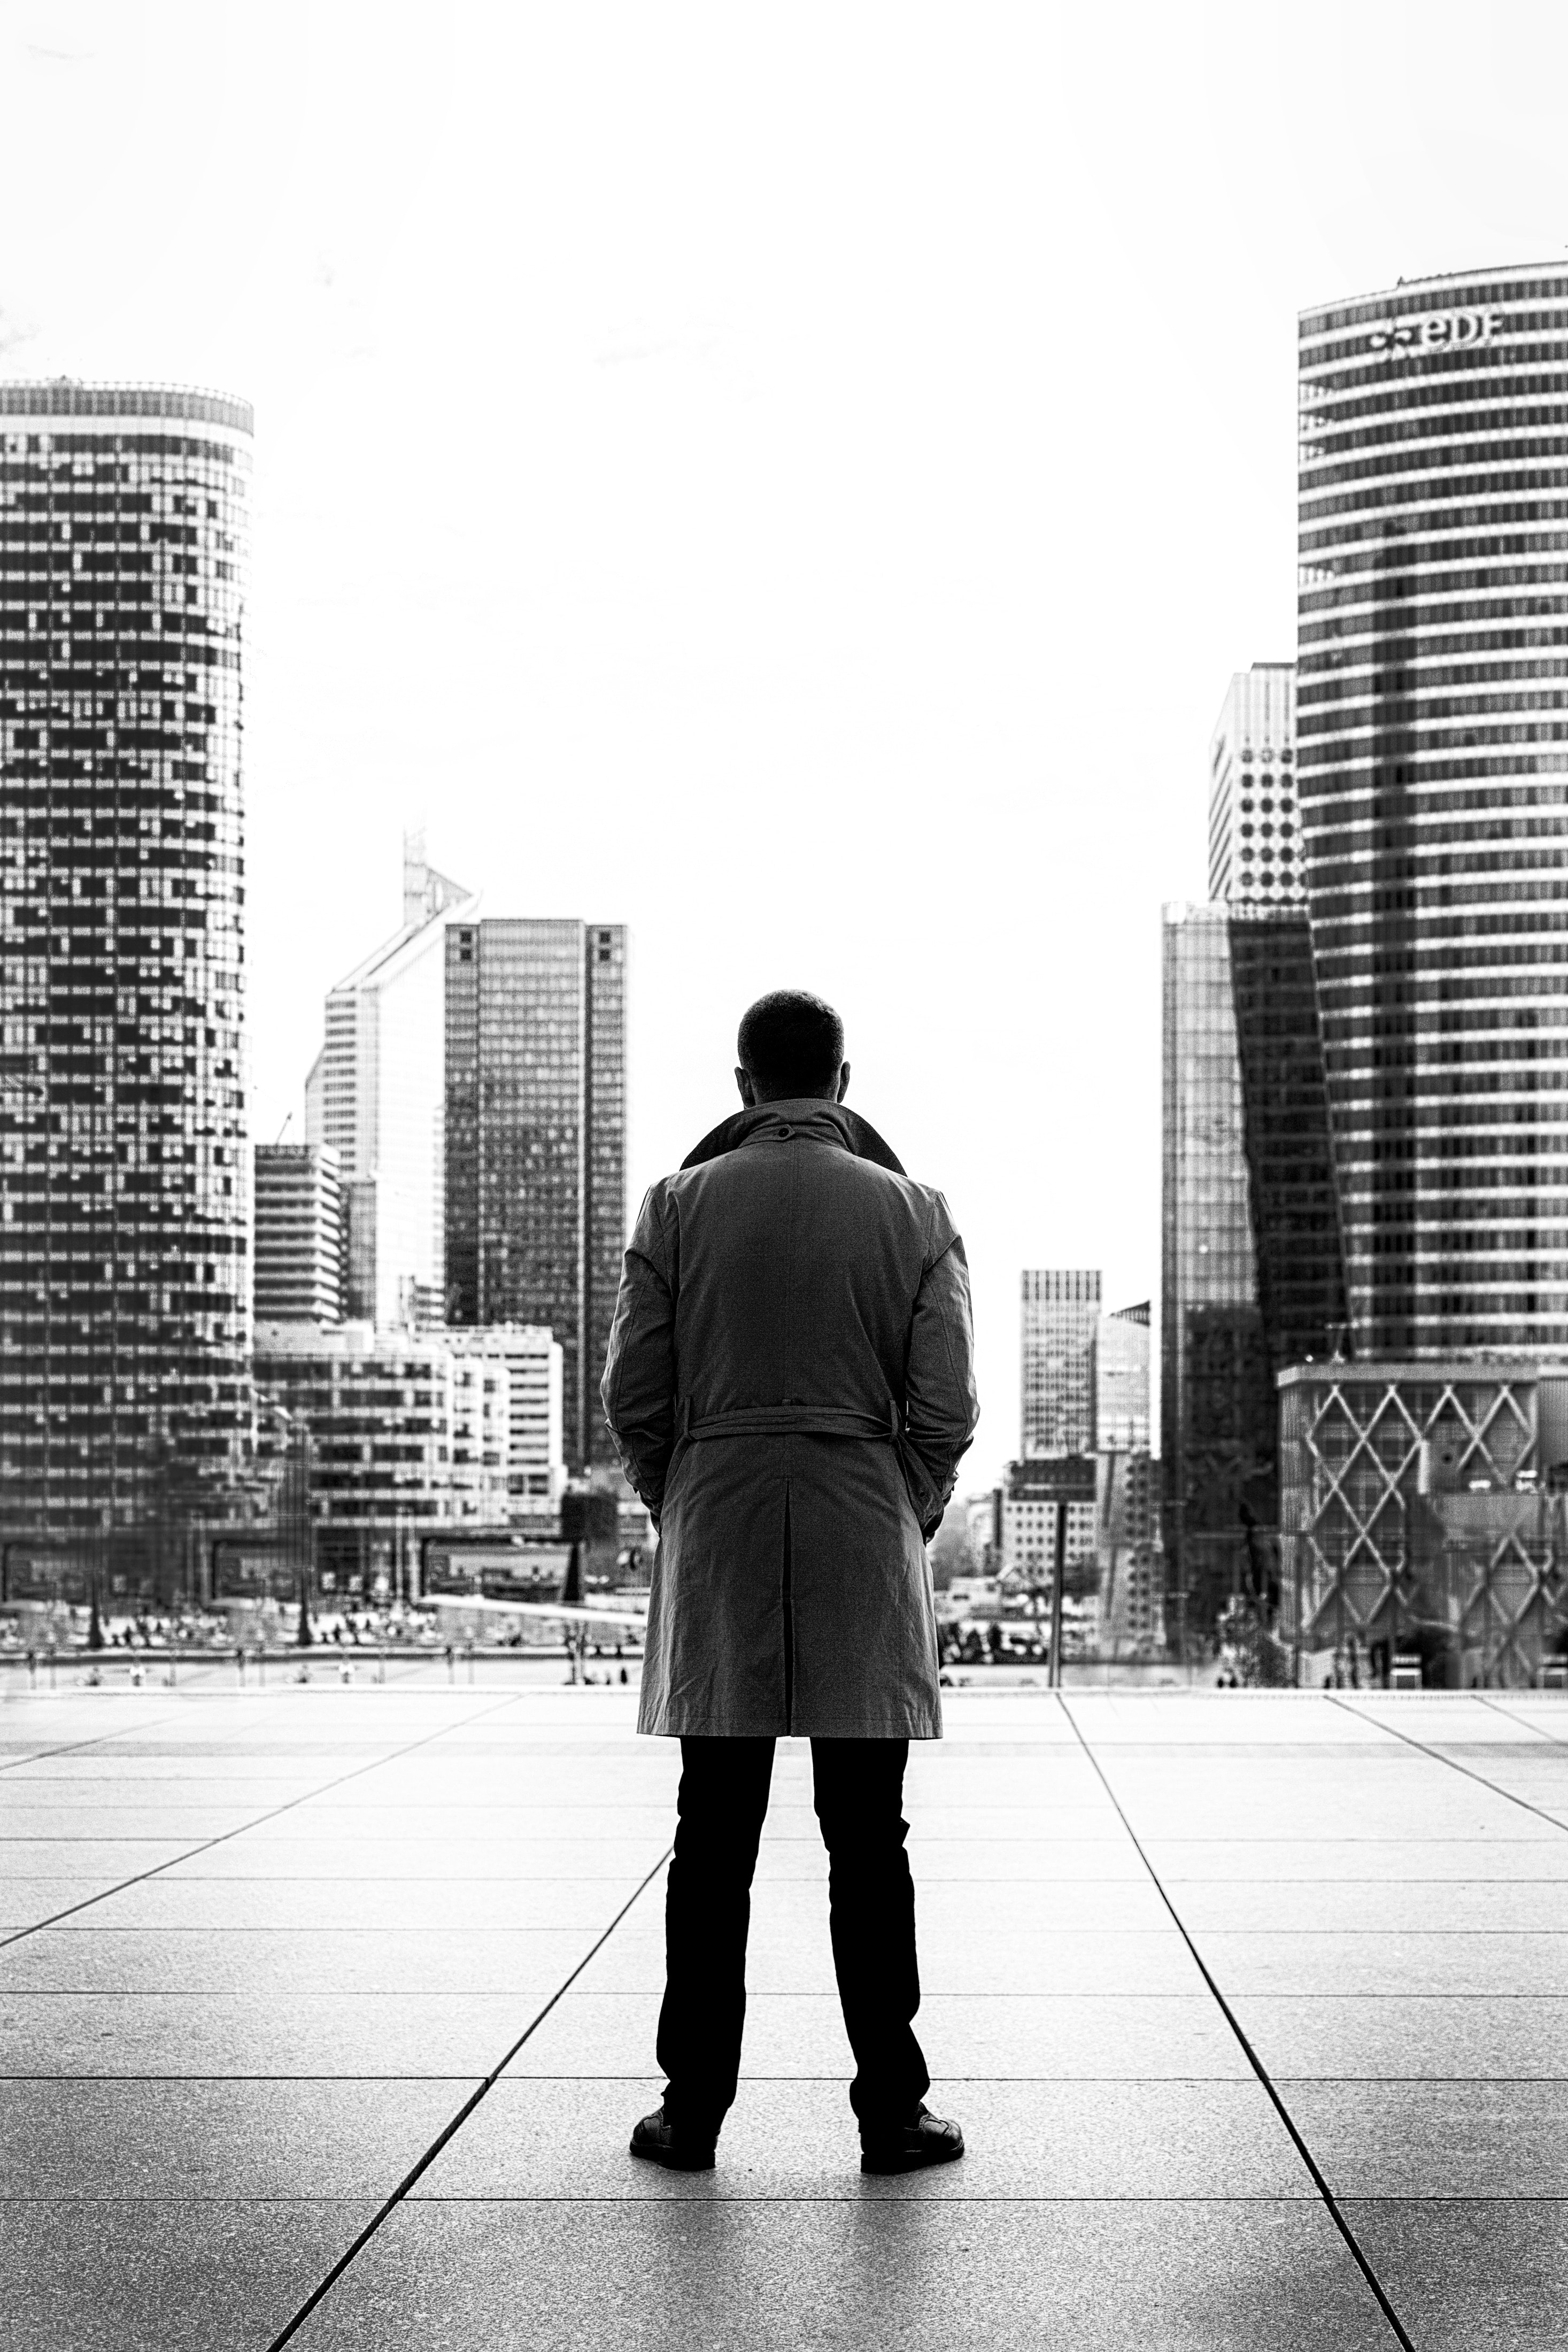
white, black, photograph, black and white, standing, urban area, people, metropolitan area, monochrome, monochrome photography, snapshot, city, daytime, human settlement, architecture, street, photography, skyscraper, metropolis, walking, line, infrastructure, downtown, human, tower block, leg, stock photography, cityscape, outerwear, businessperson, pedestrian, road, building, style, winter, tourism